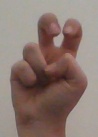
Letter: toot